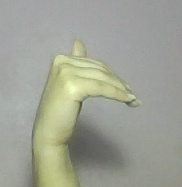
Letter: khaa